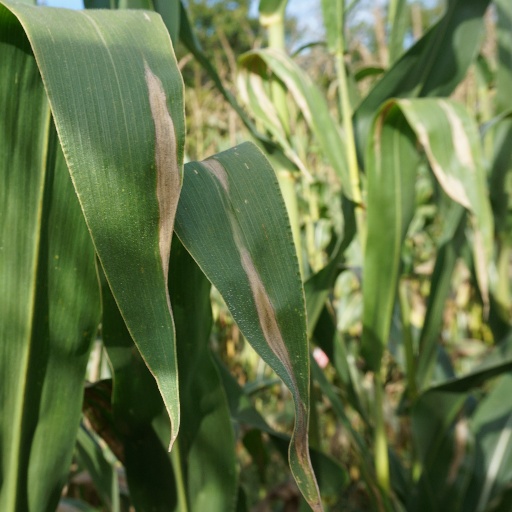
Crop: maize; corn